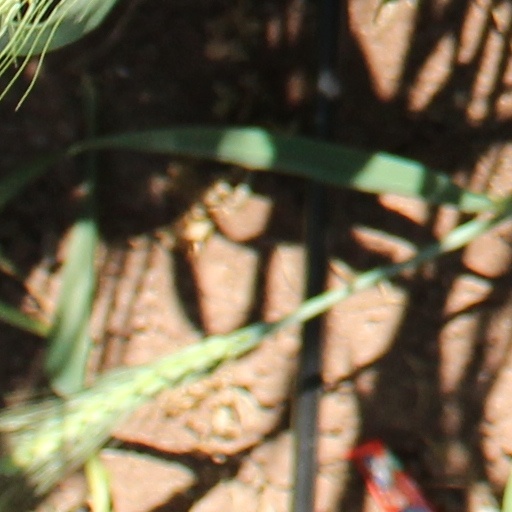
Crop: wheat